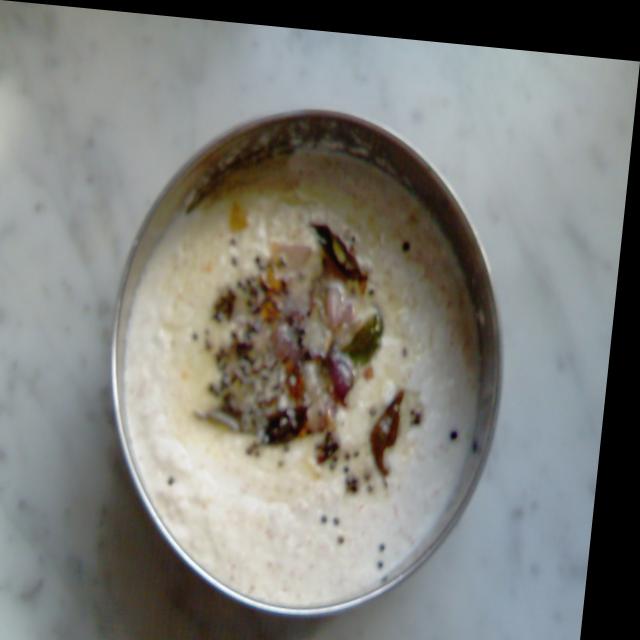
Dish: coconut_chutney